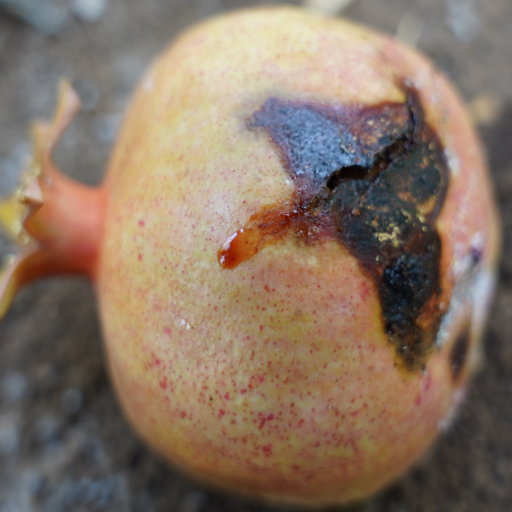
Label: Ectomyelois ceratoniae